Ossetia

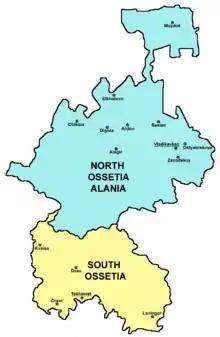
Map showing North and South Ossetia

Ossetia (or , or) is an ethnolinguistic region on both sides of the Greater Caucasus Mountains, largely inhabited by the Ossetians. The Ossetian language is part of the Eastern Iranian branch of the family of Indo-European languages. Most countries recognize the Ossetian-speaking area south of the main Caucasus ridge as lying within the borders of Georgia, but it has come under the control of the "de facto" government of the Russian-backed Republic of South Ossetia – the State of Alania. The northern portion of the region consists of the Republic of North Ossetia–Alania within the Russian Federation.